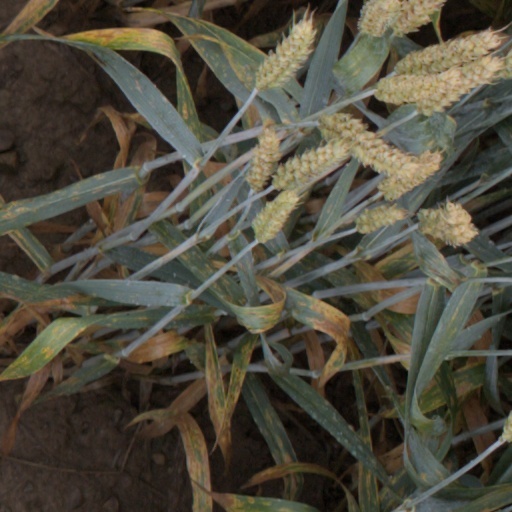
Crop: wheat